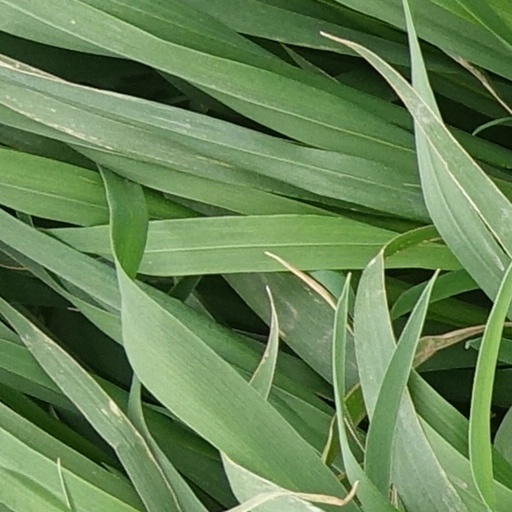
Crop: wheat